Dagmar Hansen

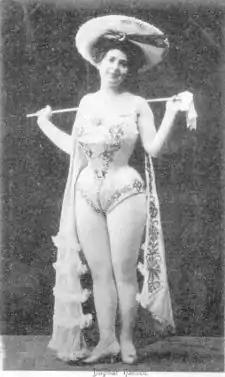
Pin-up photo from 1908

Hansen's performances as an erotic singer brought her into conflict with the public sense of morality. In 1899, she was forbidden from performing in the capital city of Copenhagen. In 1900, when she began to build a villa in the Copenhagen suburb of Hellerup, the neighbors circulated petitions to prevent it. However, she obtained the support of Frederik VIII, King of Denmark, who allowed her to give performances in a revue in Charlottenlund just outside the city. Her success continued, and the transportation to Charlottenlund soon gained the nickname "The Dagmar Train". Hansen also traveled and gave guest performances in Hamburg, Berlin, St. Petersburg, Holland, Hungary and Sweden.